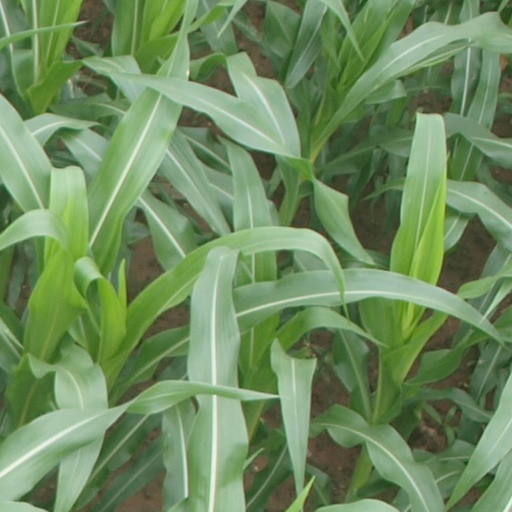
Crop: maize; corn